María José Catalá

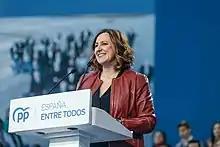
María José Catalá in the Intermunicipal in 2023

She was the mayor of Torrent (2007–2012), the first woman and first from her party to hold the office, and briefly served in the Congress of Deputies in 2008. She was Minister of Education in the Generalitat Valenciana from 2012 to 2015, and was elected to the Corts Valencianes in 2015 and Valencia City Council in 2019.